Savitri Sahni

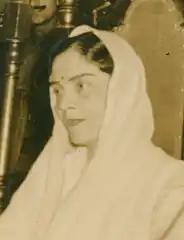
Savitri Sahni, from a 1949 photograph.

Savitri Sahni (19 September 1902 – 26 April 1985), born Savitri Suri, was president of the Birbal Sahni Institute of Paleosciences from 1949 to 1969.